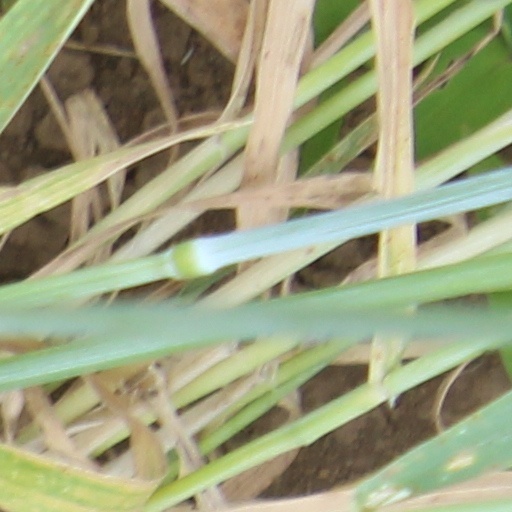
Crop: wheat